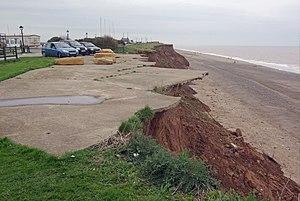
Tunstall est un village du Yorkshire en Angleterre, proche de la côte de la mer du Nord.